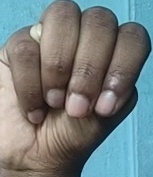
ASL sign: M